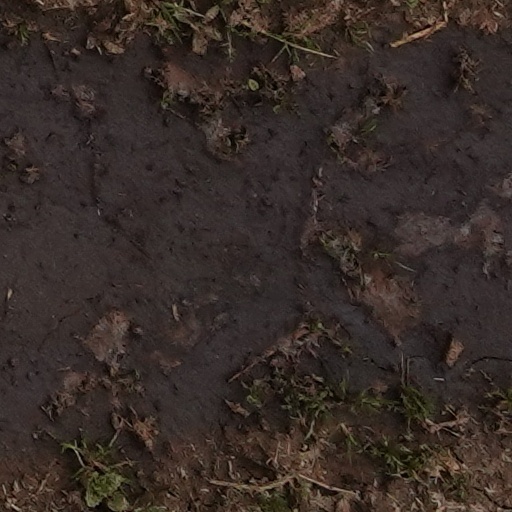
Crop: wheat